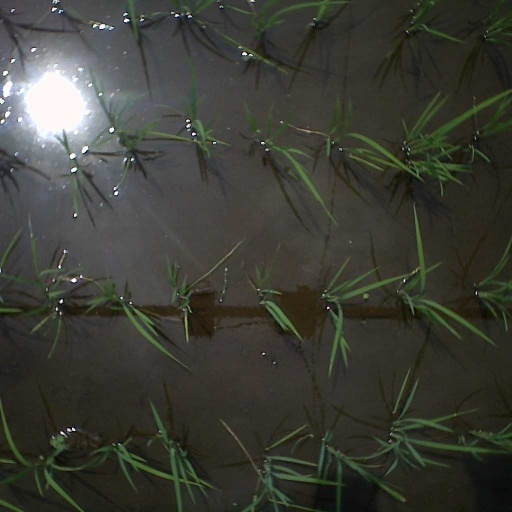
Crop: rice